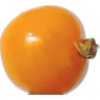
Label: Physalis 1